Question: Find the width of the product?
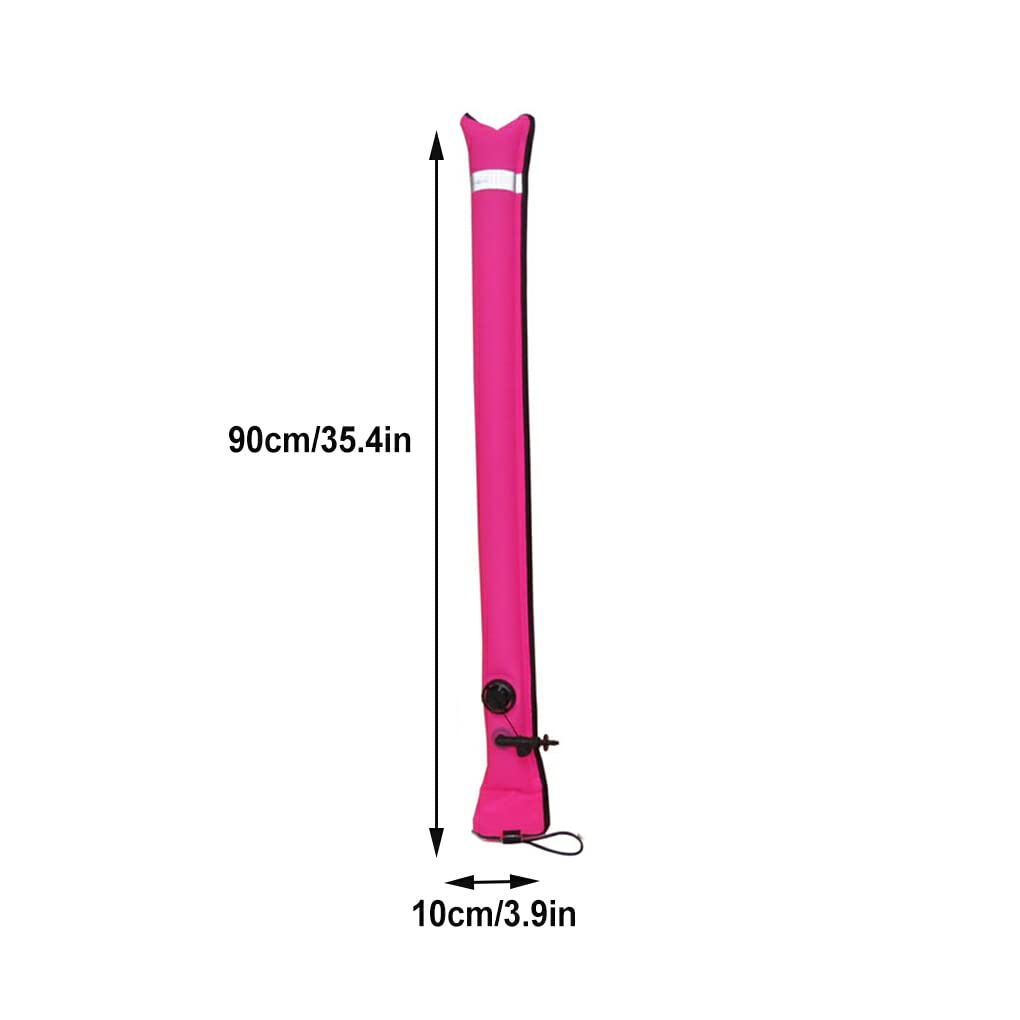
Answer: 10.0 centimetre